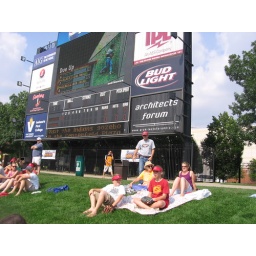
Watching the game in the right field grass